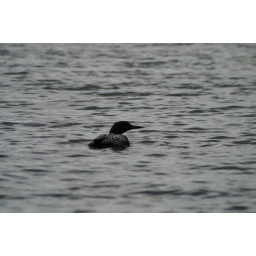
This loon was wading in shallow water on a lake off Highway 502 between Dryden and Highway 11.